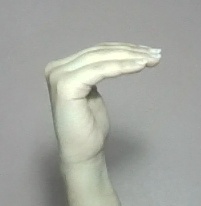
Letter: haa